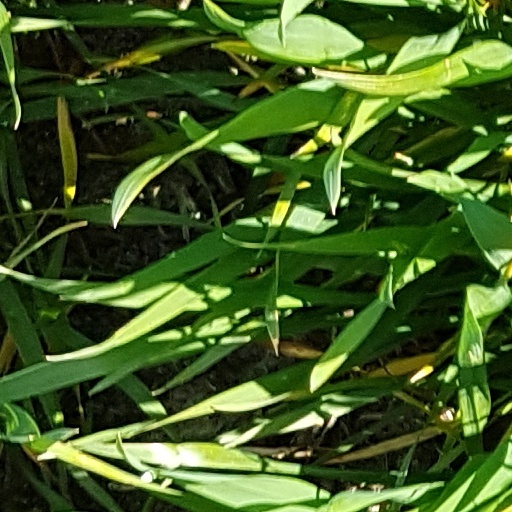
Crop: wheat